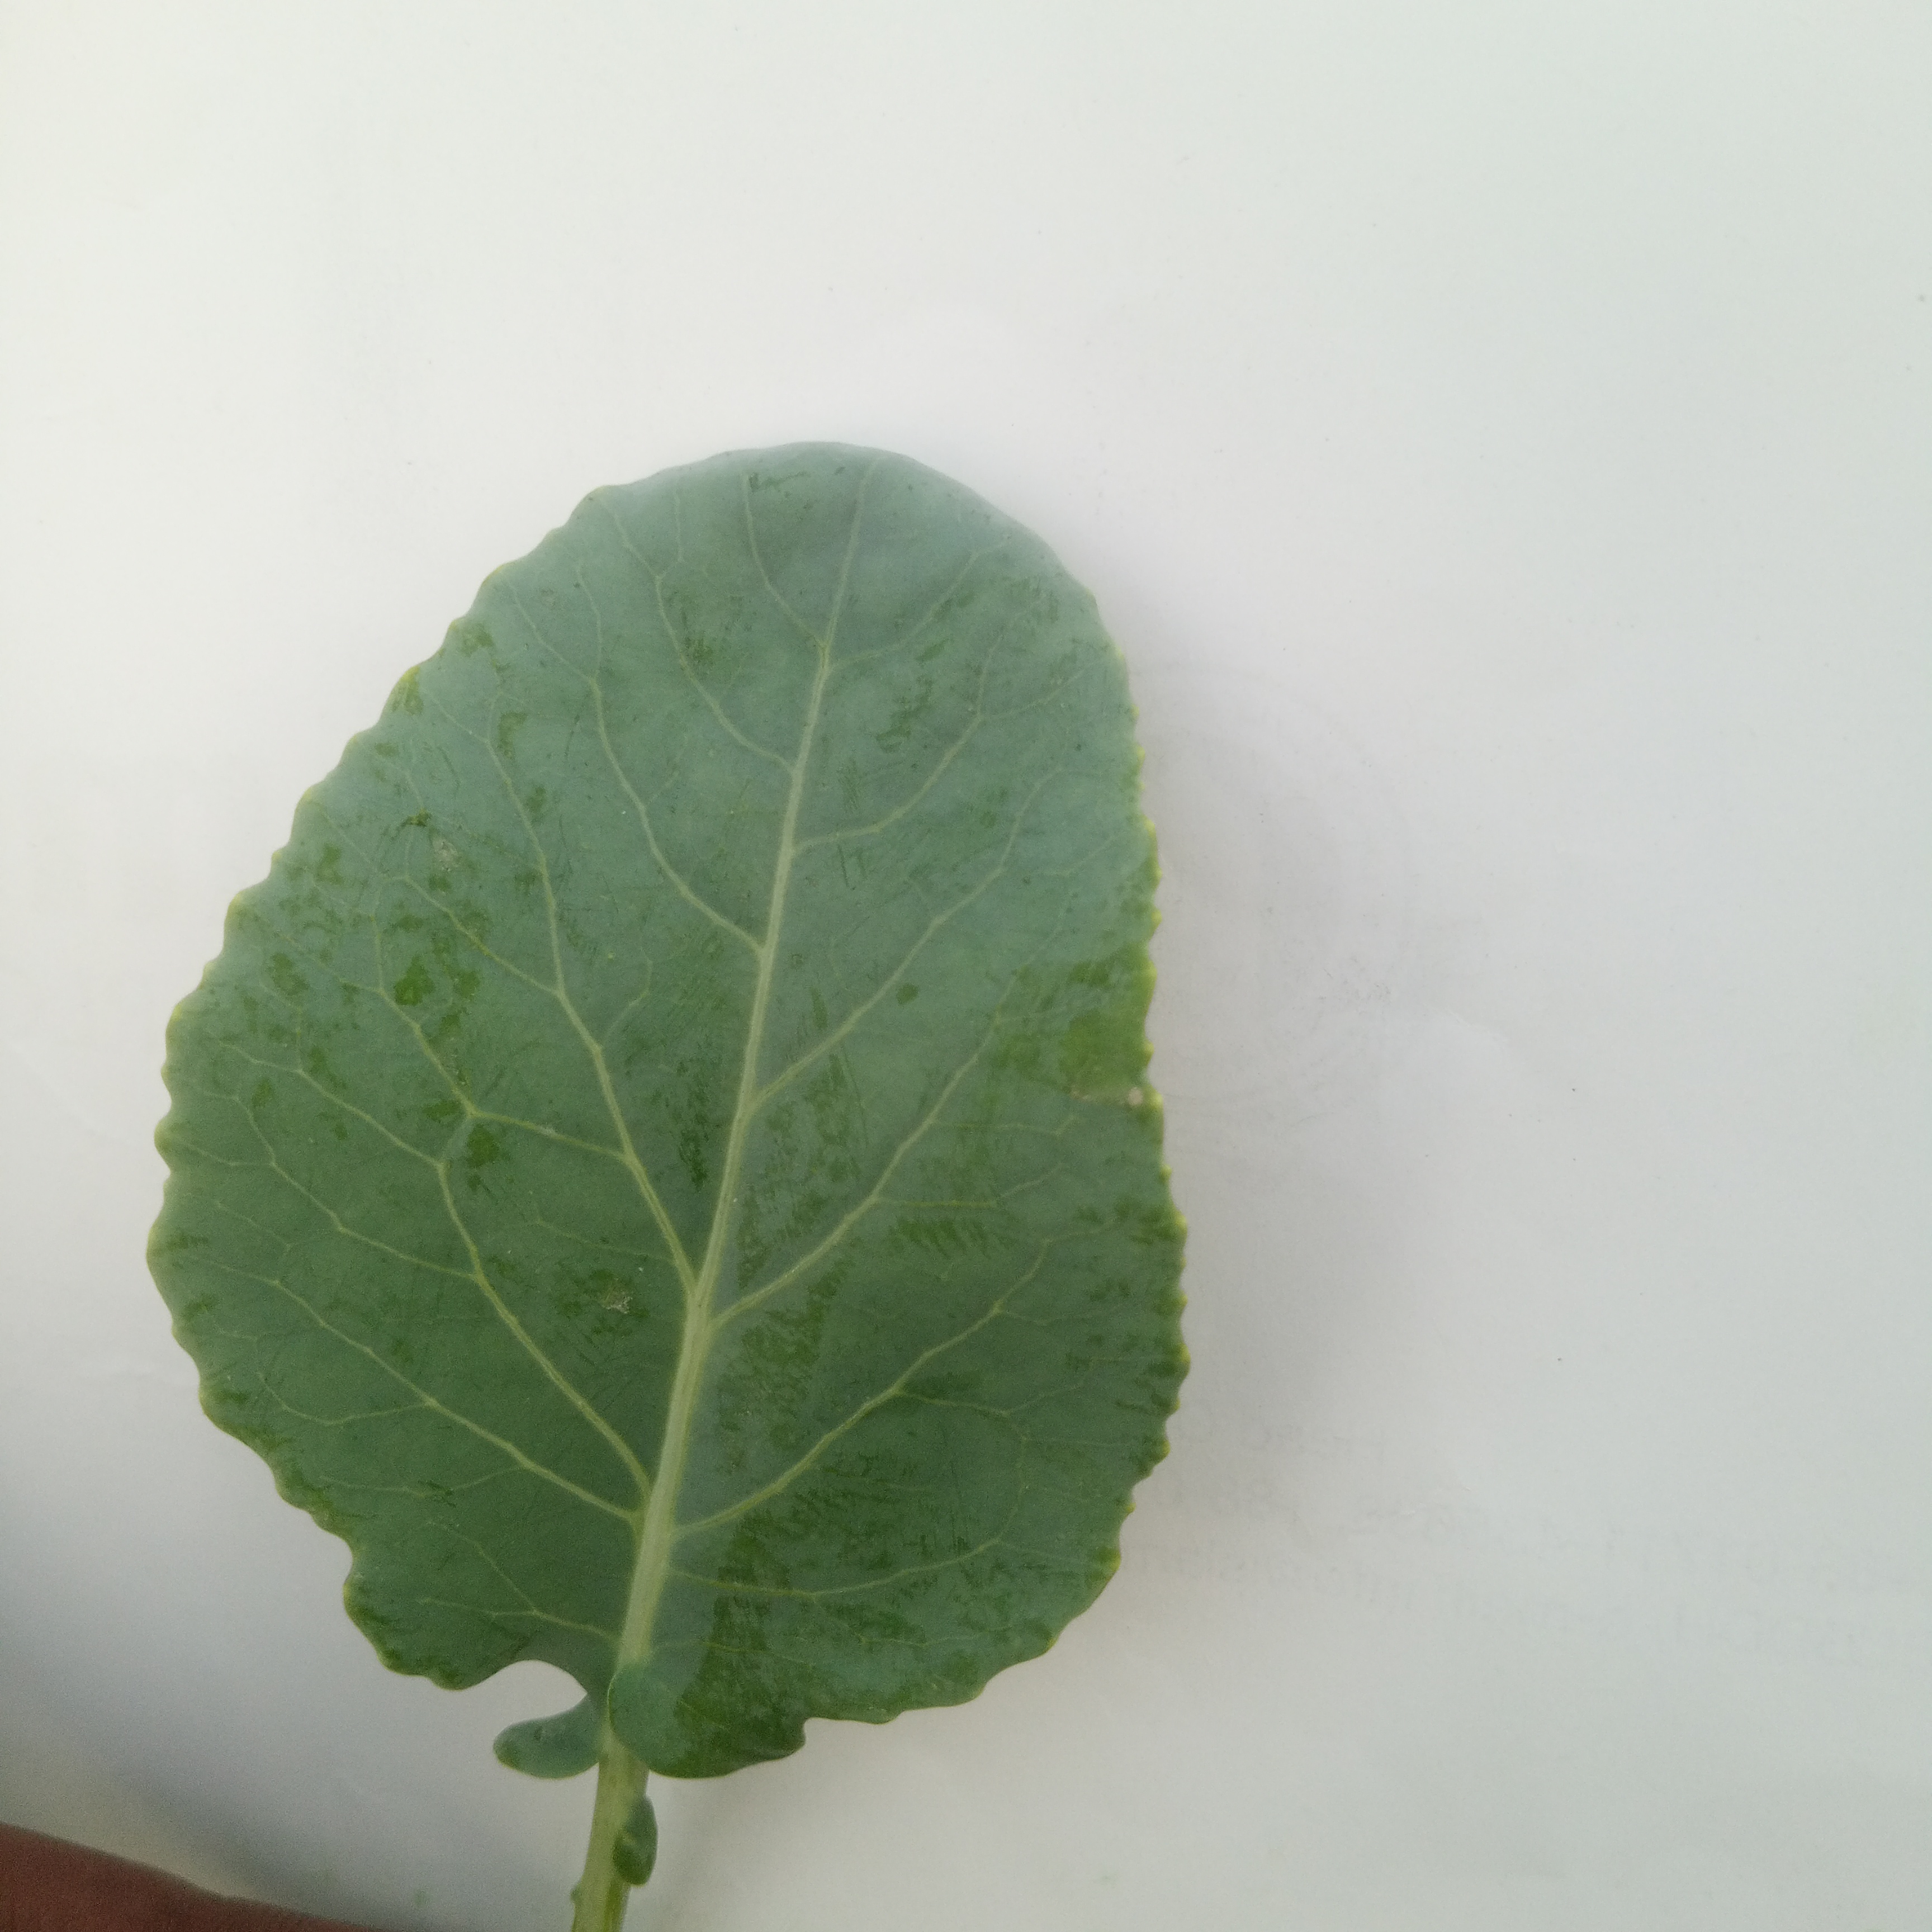
Label: Healthy